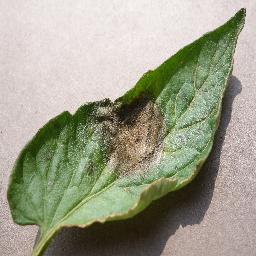
Label: Tomato___Late_blight